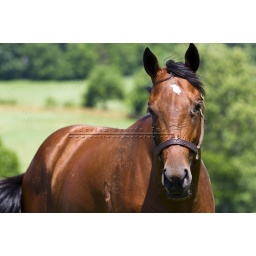
A horse ranch in Kentucky, USA with horses standing along a fence.